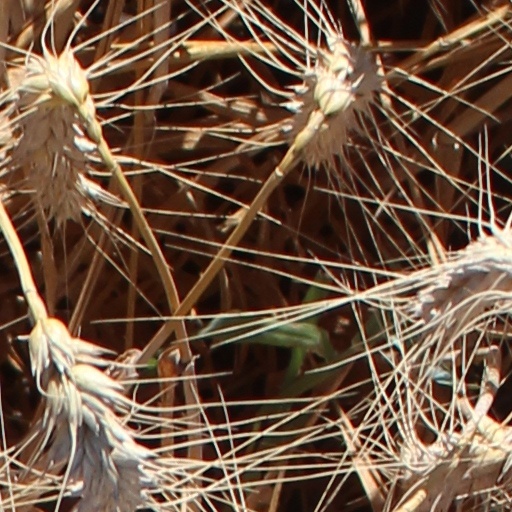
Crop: wheat